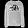
Label: Pullover